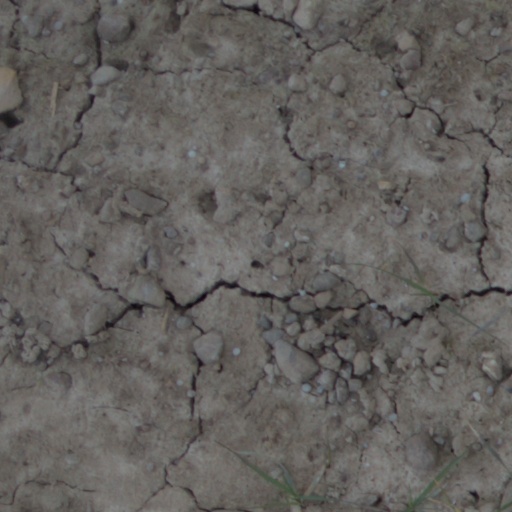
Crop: wheat